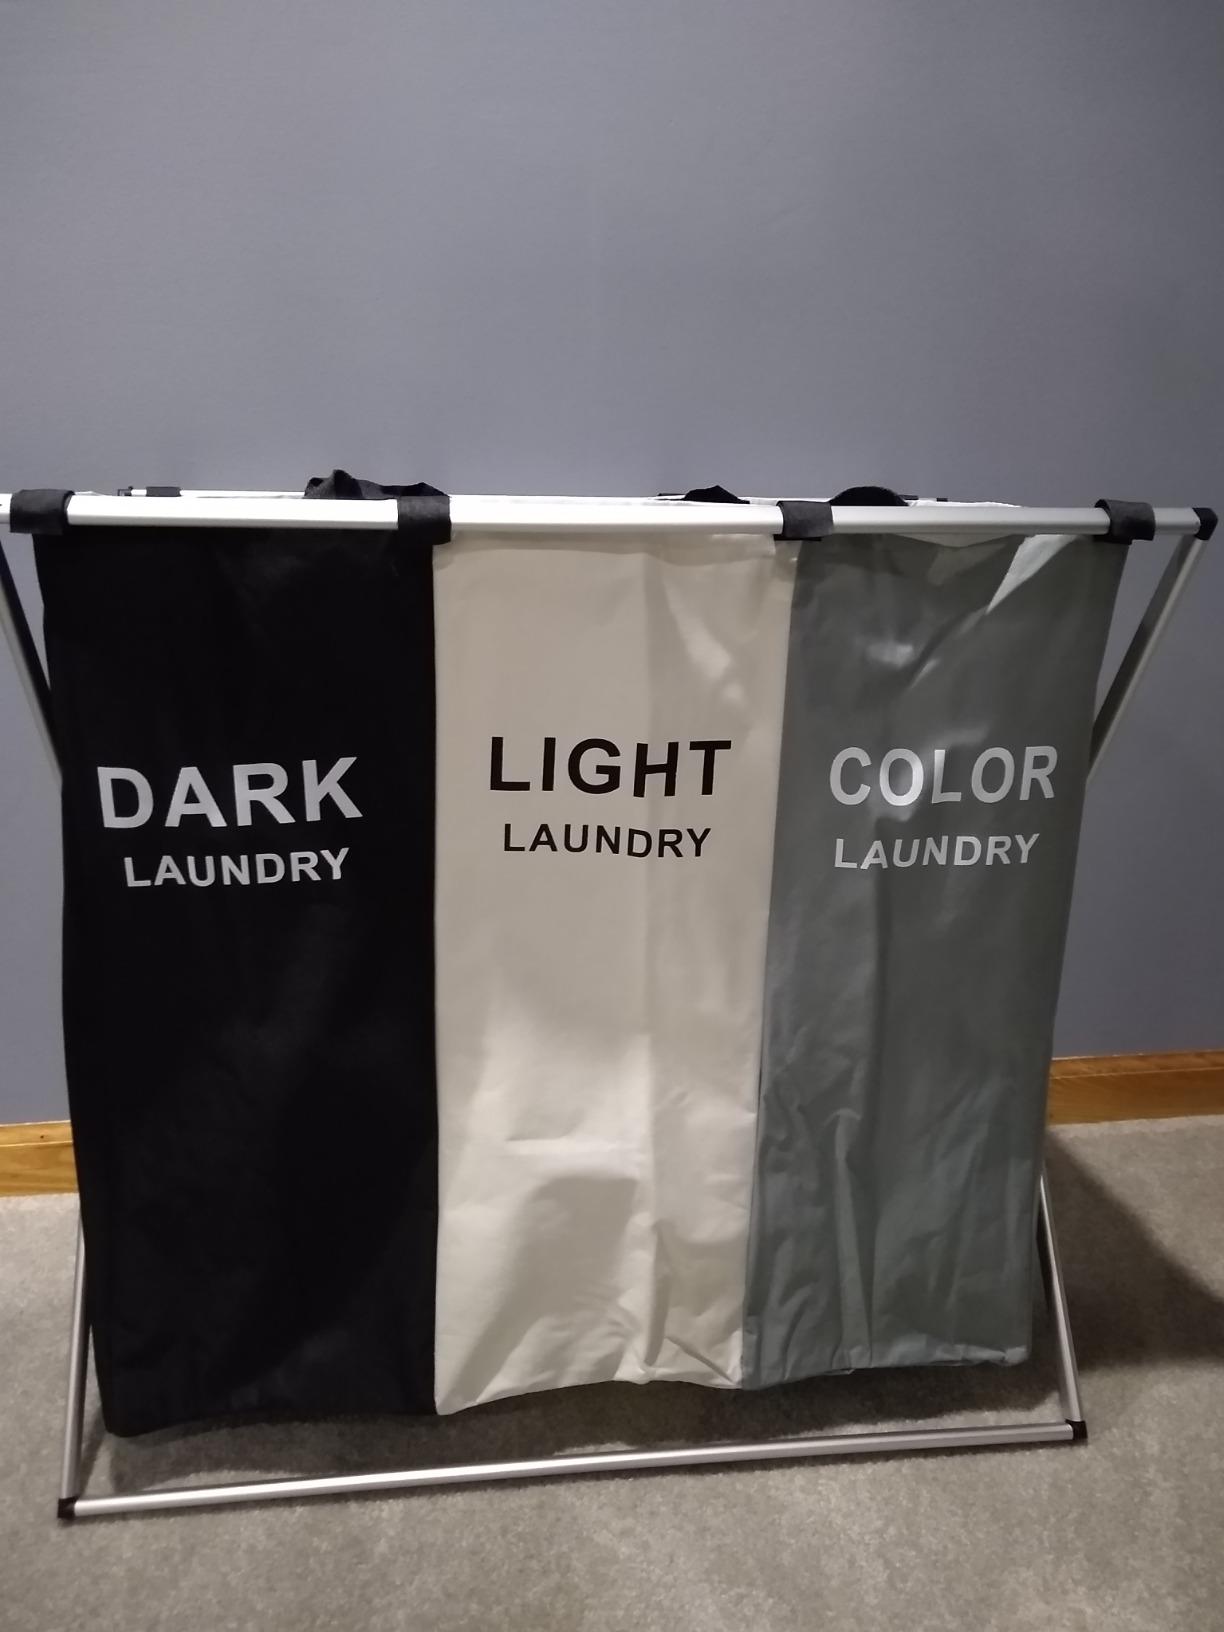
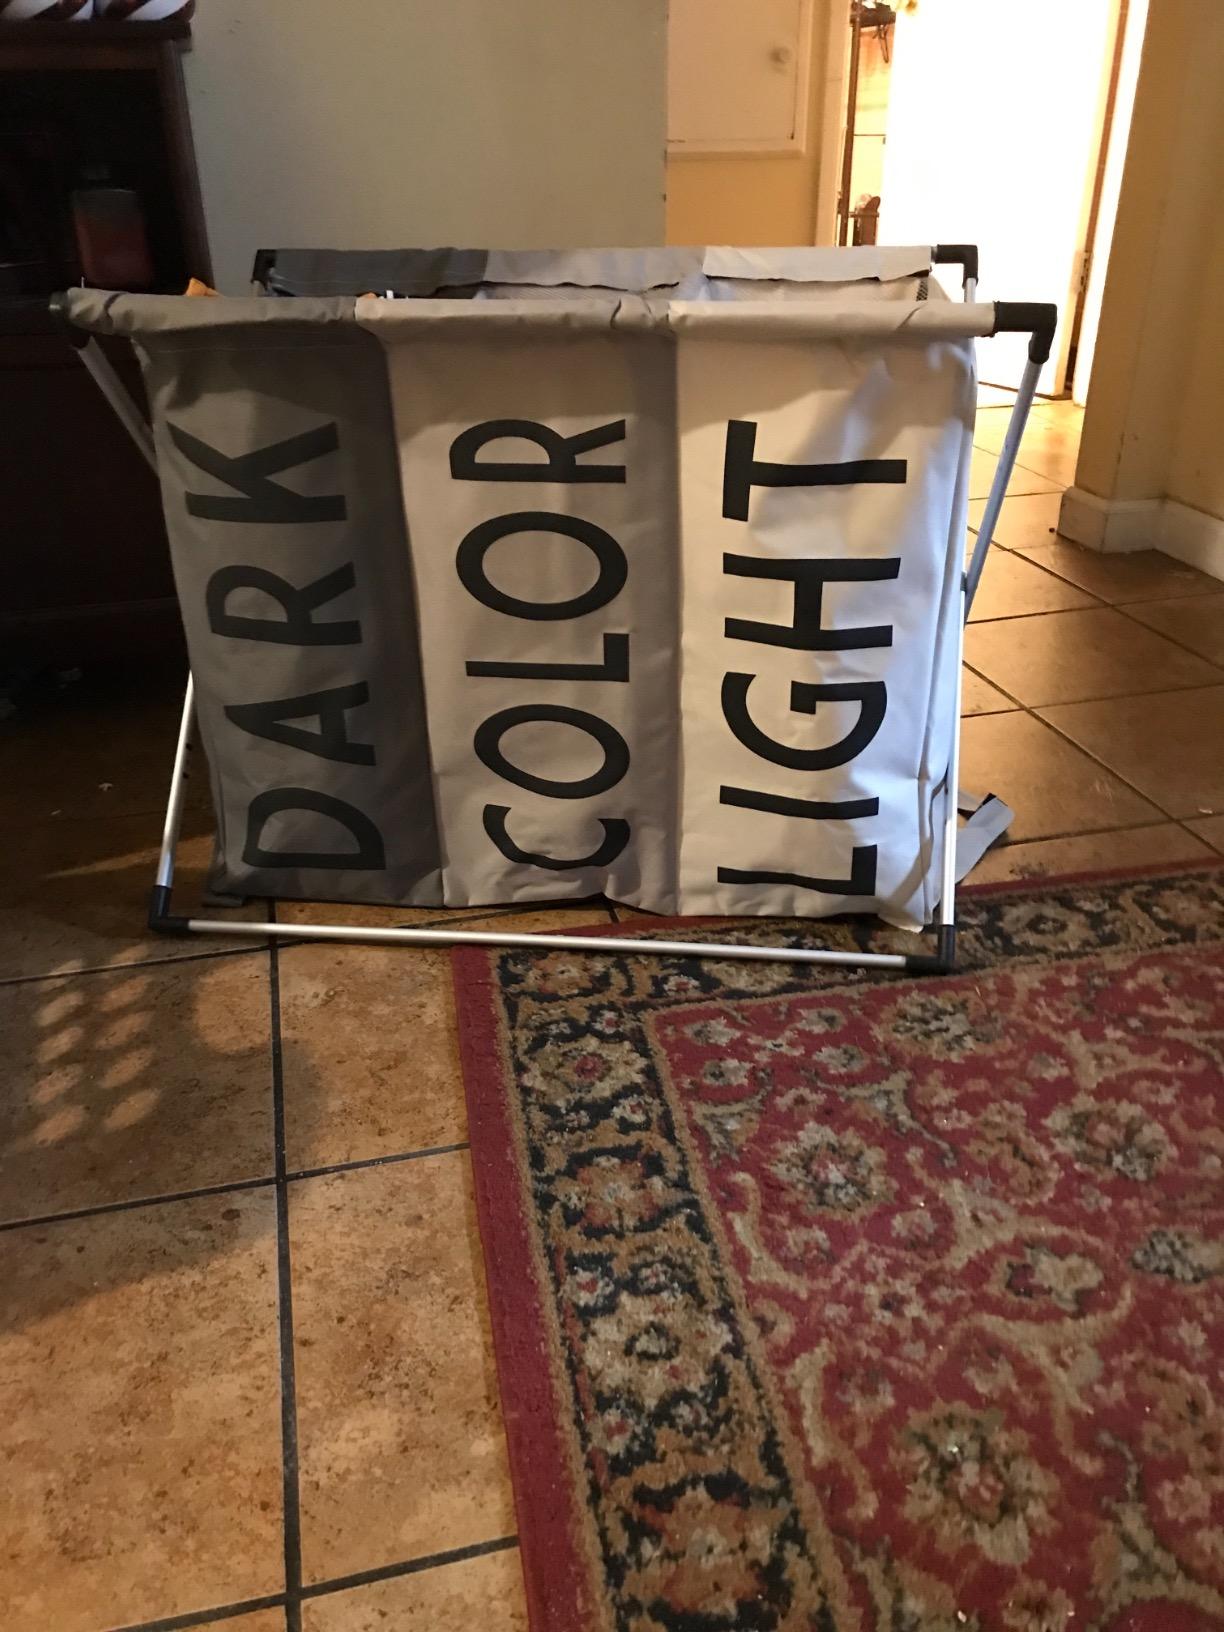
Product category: items_hamper
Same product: no